James Bray Griffith

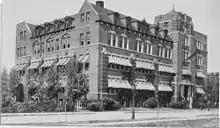
Head office of American School of Correspondence, 1912

Later in the 1900s Griffith joined the American School of Correspondence, a distance education high school founded in 1897. For the Department of Commerce, Accountancy, and Business Administration Griffith wrote a series of instruction papers, among others on "Advertising & Sales Organization" (1909), "Purchasing and stores department" (1909), "Records of labor and manufacturing orders" (1909), "Theory of Accounts" (1914). Griffith was head of the Department of Commerce, Accountancy, and Business Administration until the late 1910s.